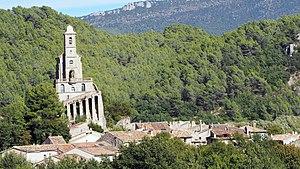
Pierrelongue, Chapelle Notre-Dame-de-Consolation
Pierrelongue est une commune française située dans le département de la Drôme en région Auvergne-Rhône-Alpes.